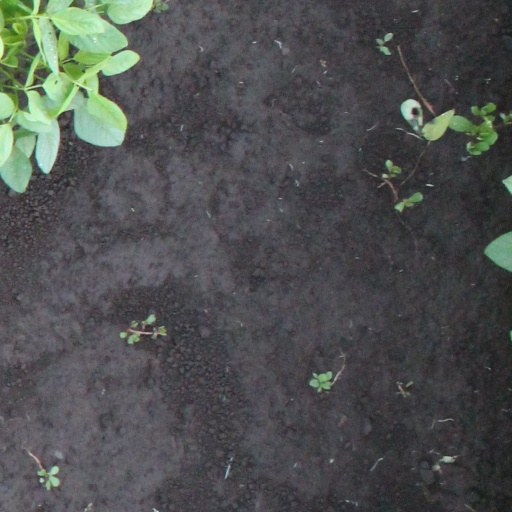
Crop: soybean